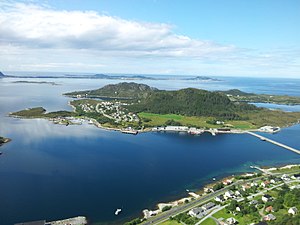
Bjørnøya (Haram)
Øen med dæmningen er Terøy, men lige bag den ses Bjørnøya
Bjørnøya er en ø i den tidligere Haram kommune, nu i Ålesund på Sunnmøre. I luftlinje ligger øen 11 km fra Ålesund og 11 km fra Brattvåg.